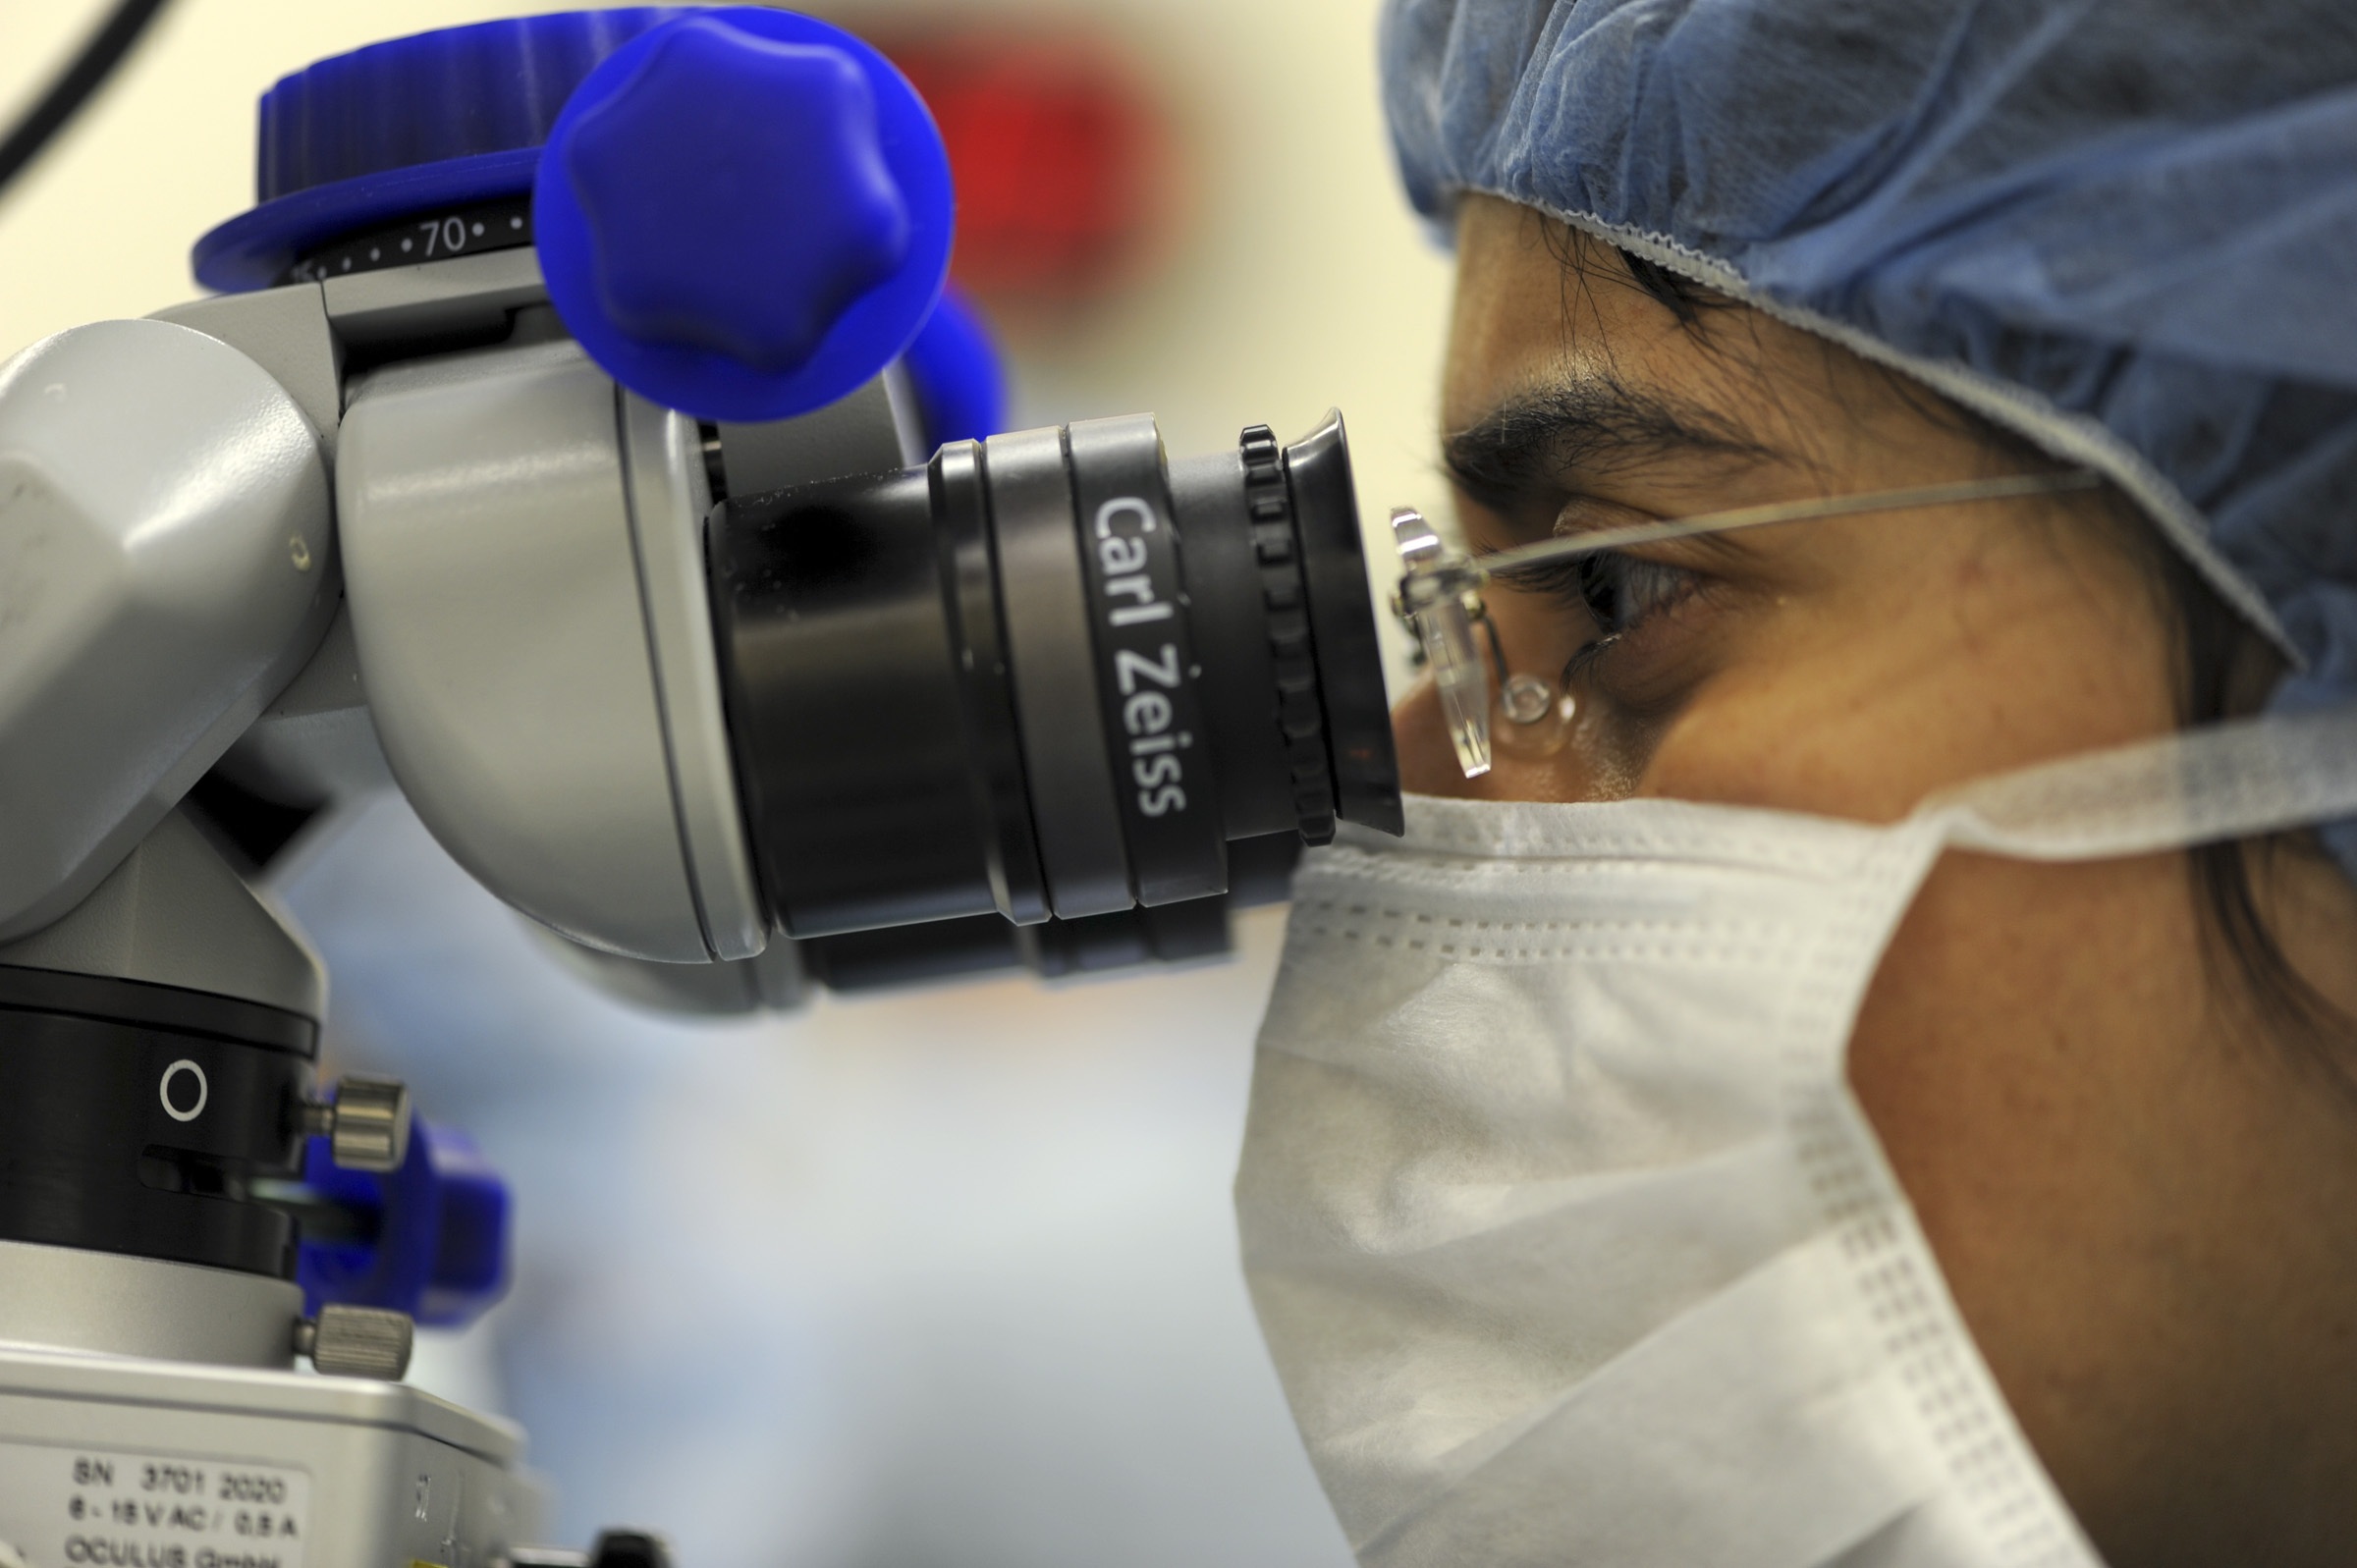
technology, equipment, machine, arm, product, eye, doctor, medical, operation, procedure, cornea, camera operator, transplant